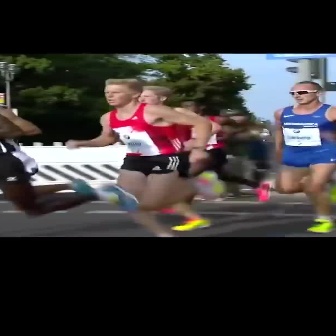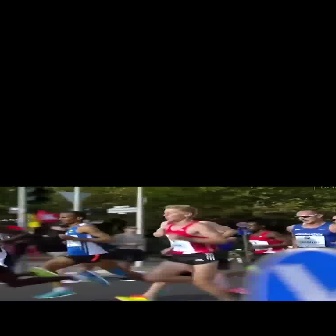
  Please identify the target specified by the bounding box [65,78,224,236] in the first image and locate it in the second image. Return the coordinates in [x_min,y_min,x_max,y_max] format.
Answer: [141,204,238,300]